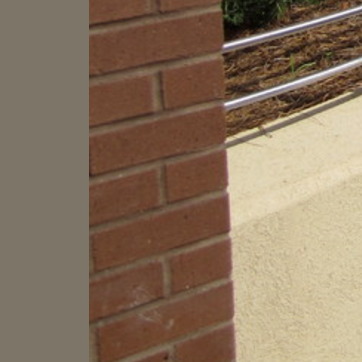
Material: brick